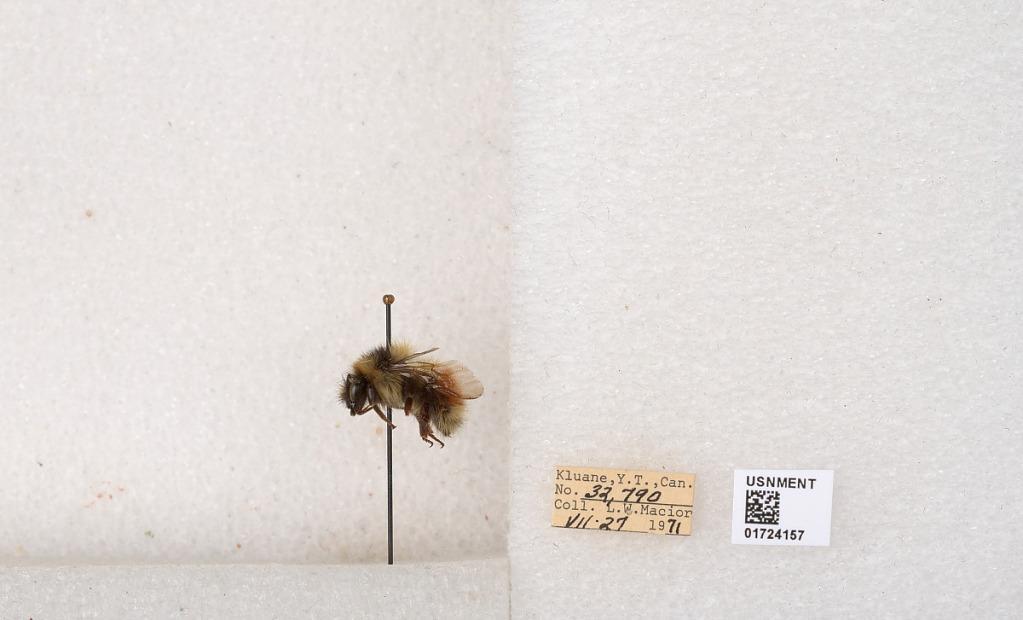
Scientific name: Bombus (Pyrobombus) sylvicola Kirby
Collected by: L. Macior
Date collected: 1971-7-27
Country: Canada
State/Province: Yukon Territory
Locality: Kluane National Park and Reserve
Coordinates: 60.7493, -139.504